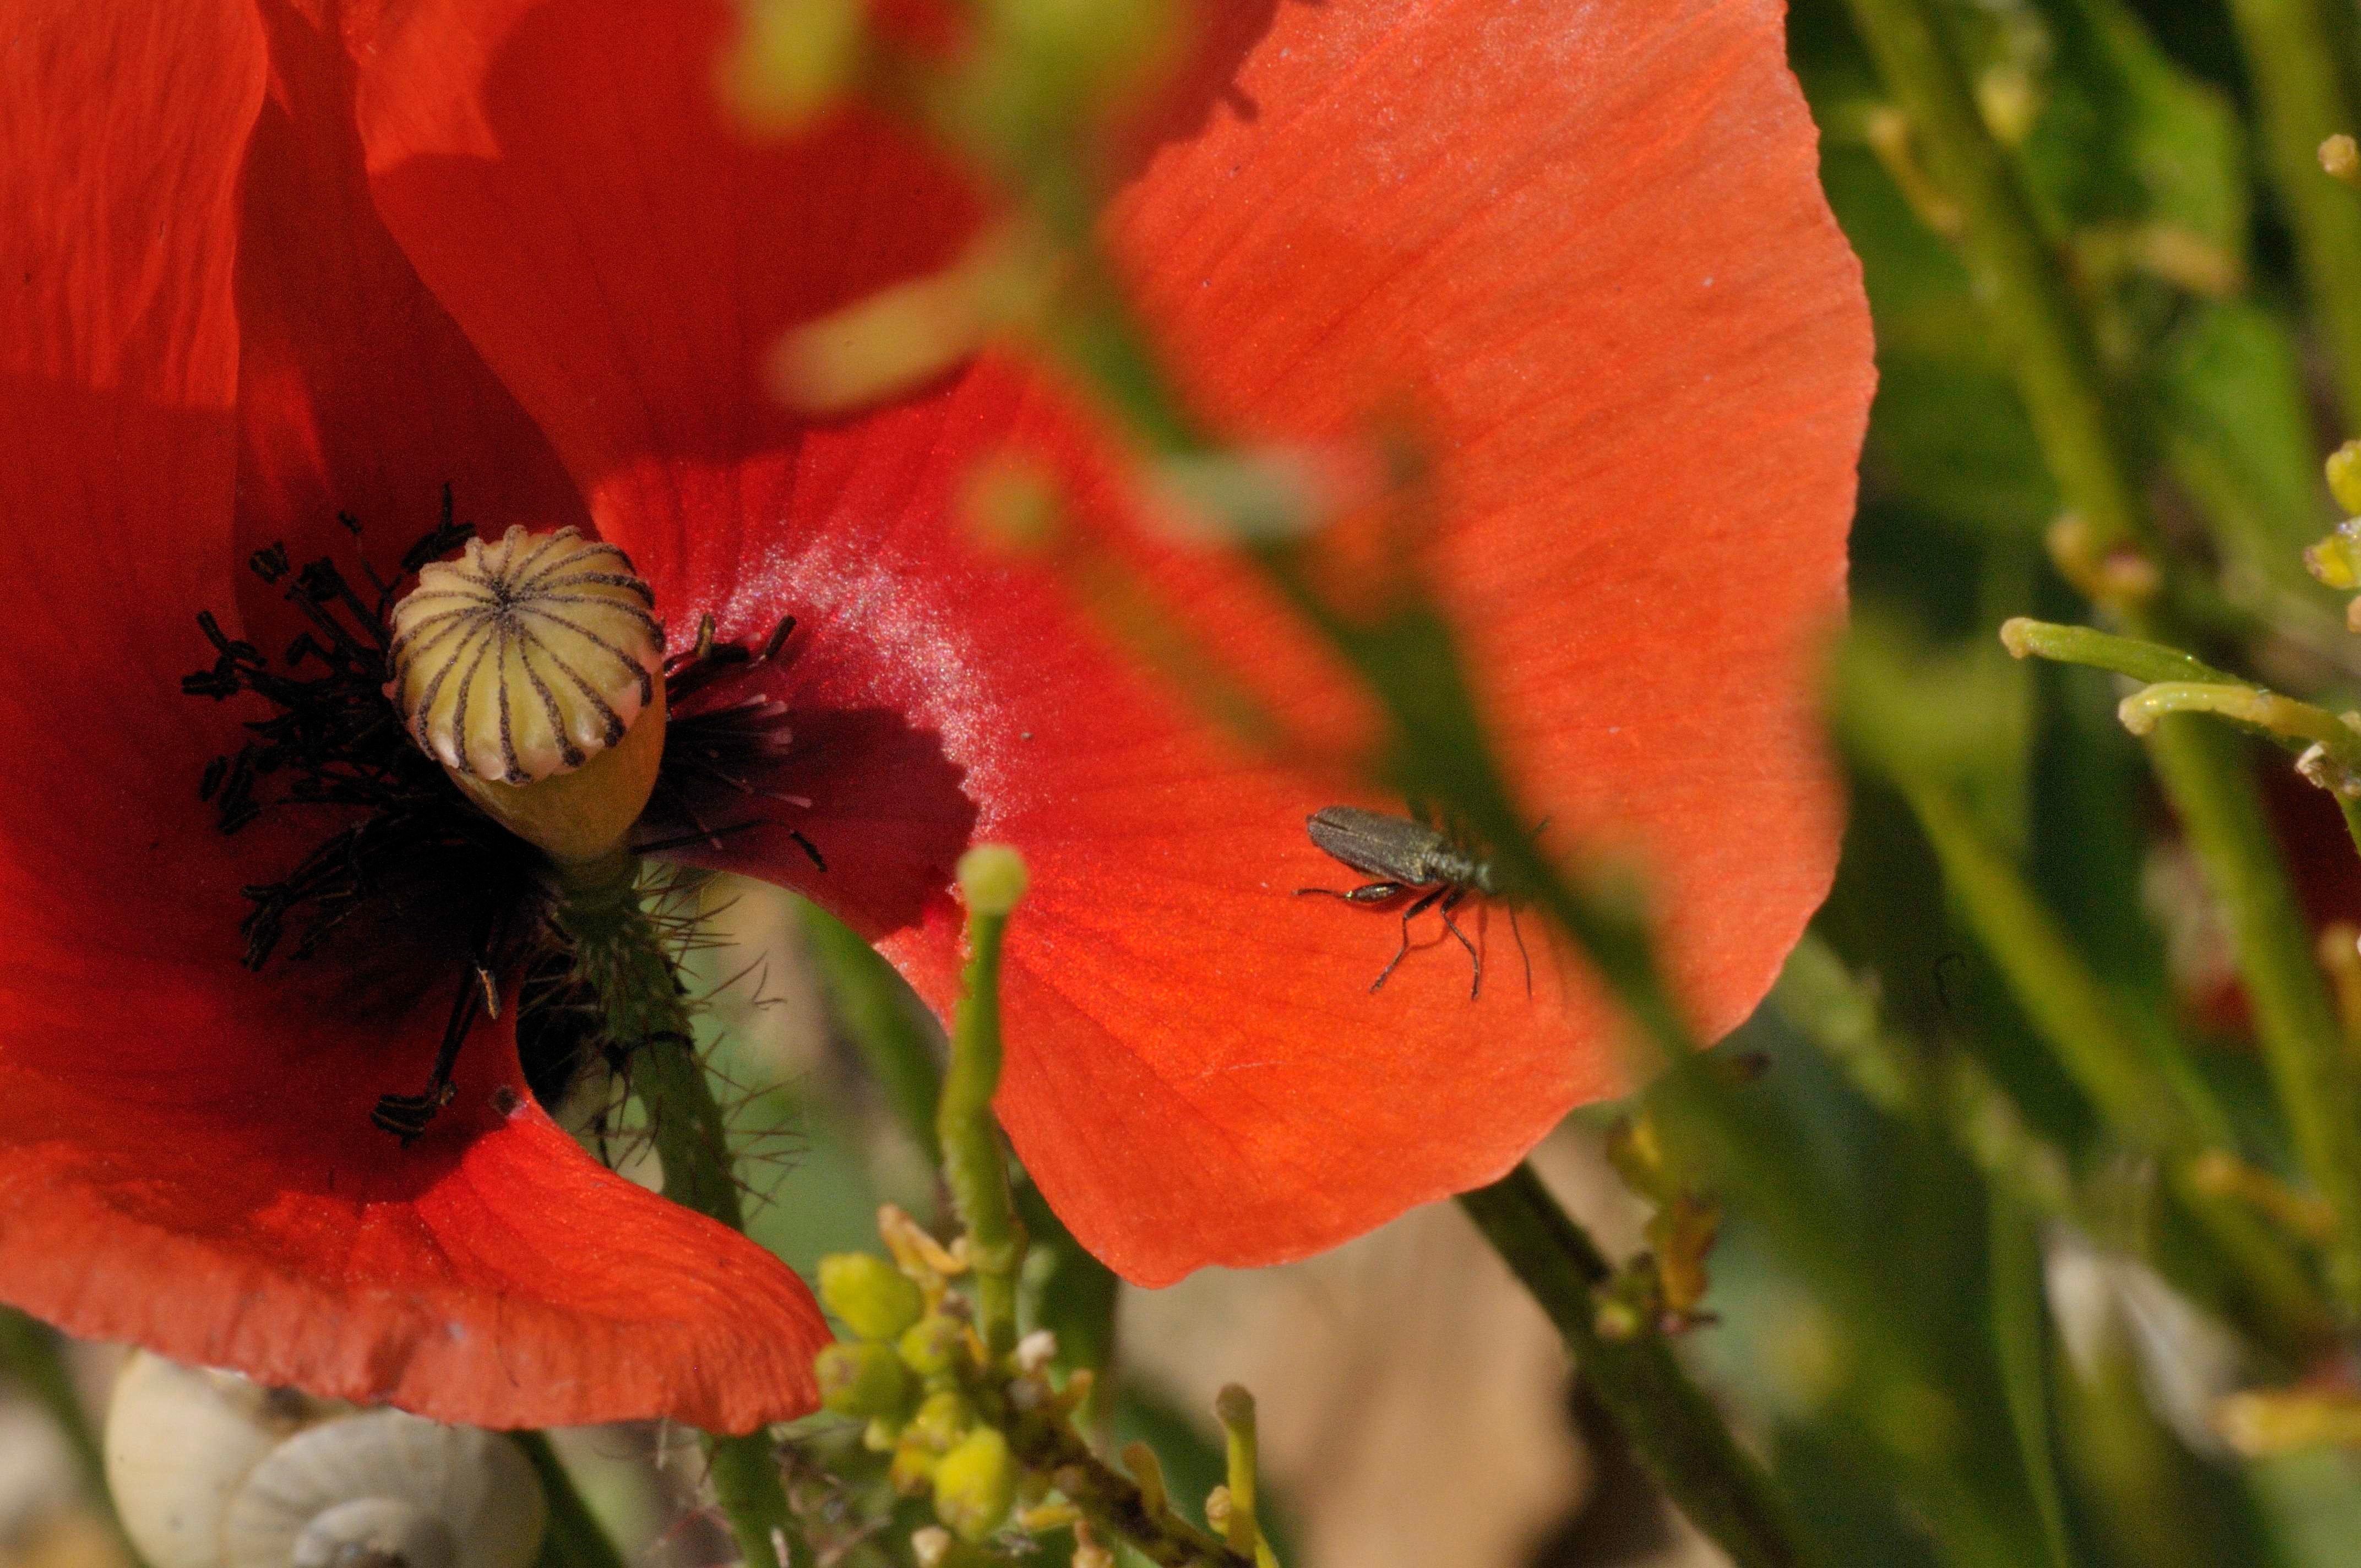
nature, blossom, plant, leaf, flower, petal, red, botany, flora, wildflower, close up, poppy, coquelicot, macro photography, flowering plant, plant stem, land plant, poppy family